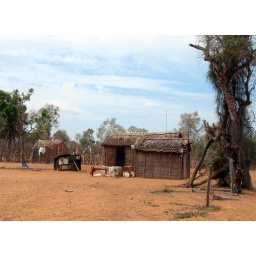
houses near spiny forest